Flowering plant

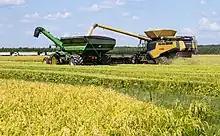
Harvesting rice in Arkansas, 2020

As the embryo and endosperm develop, the wall of the embryo sac enlarges and combines with the nucellus and integument to form the "seed coat". The ovary wall develops to form the fruit or pericarp, whose form is closely associated with type of seed dispersal system.